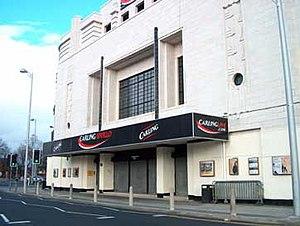
L'O2 Apollo Manchester est une salle de concert de Manchester, en Angleterre. Appelée localement The Apollo, c'est un monument classé qui a une capacité de 3 500 places, dont 986 places assises.